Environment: real
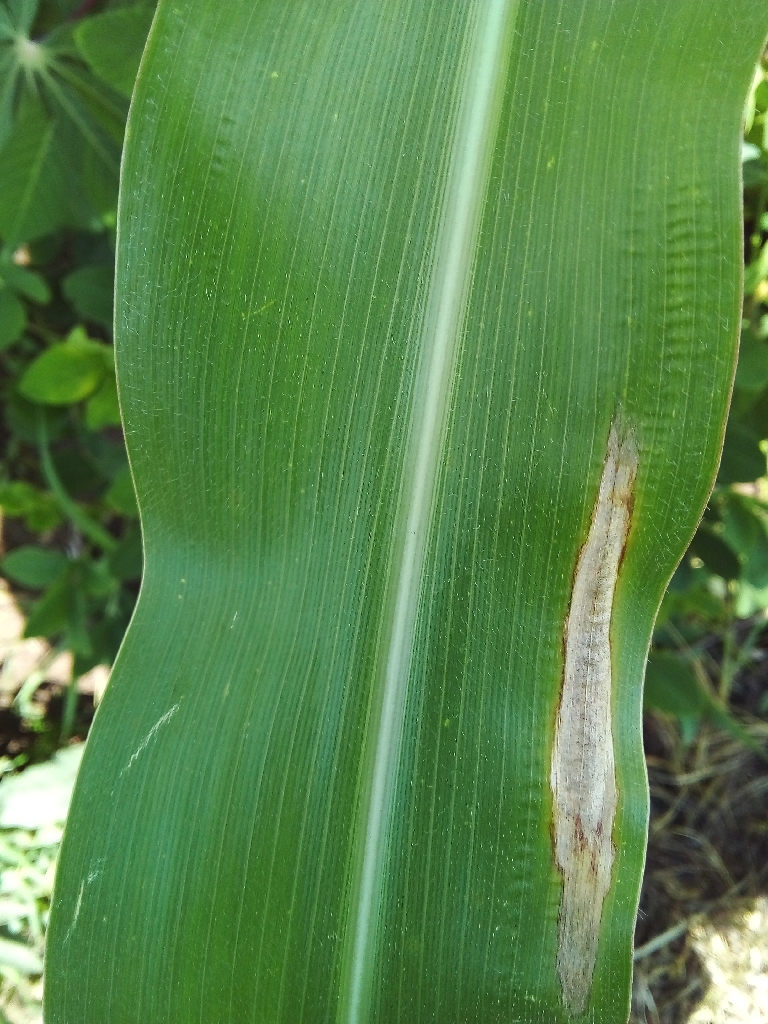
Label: northern_corn_leaf_blight